Izzy Brown

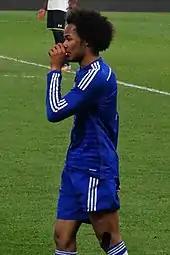
Brown playing for Chelsea under-18s in 2015

Brown scored his first goals for the Chelsea first team on 16 July 2014 in a 5–0 pre-season friendly victory over Wycombe Wanderers.